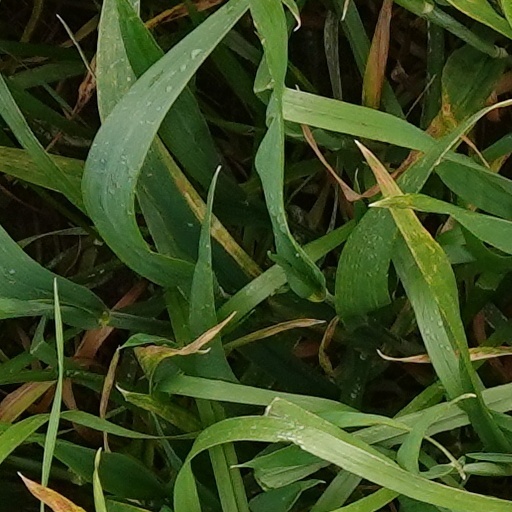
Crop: wheat